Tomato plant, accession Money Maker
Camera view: horizontal (90 deg, fisheye); turntable rotation: 300 degrees
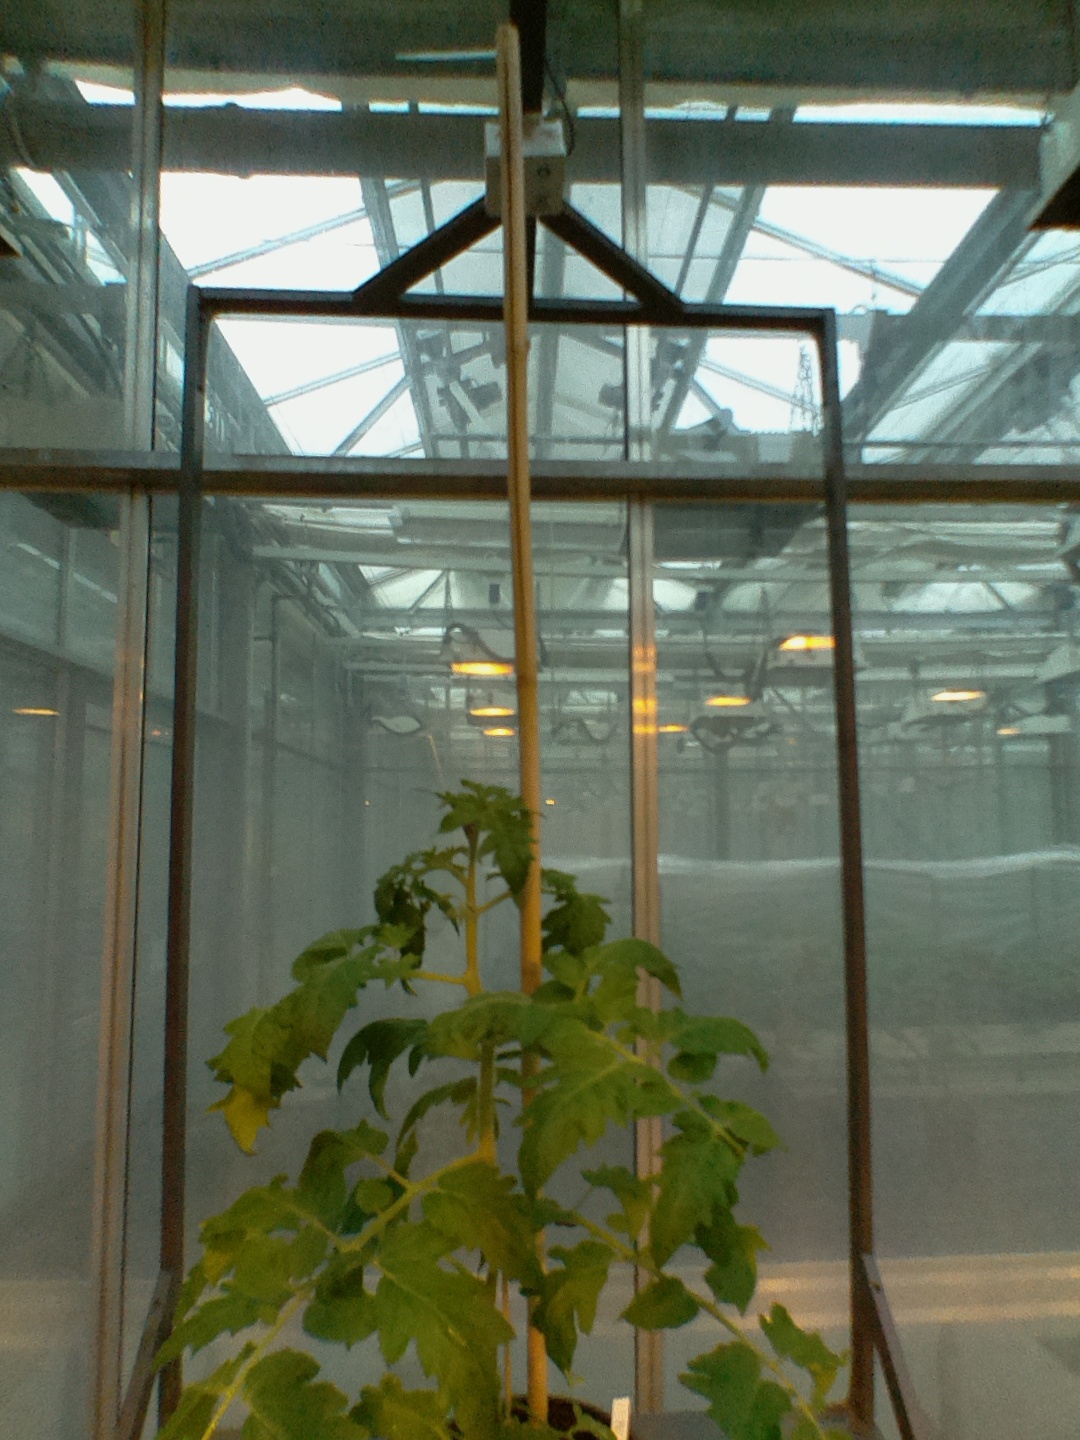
BBCH growth stage 52: 2 inflorescences visible